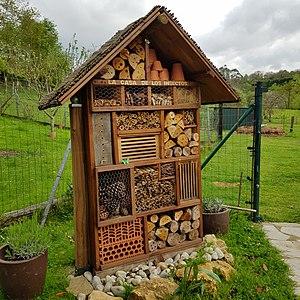
L'hôtel à insectes. Ferme La CasaRoja (Siero-Asturias-Espagne)